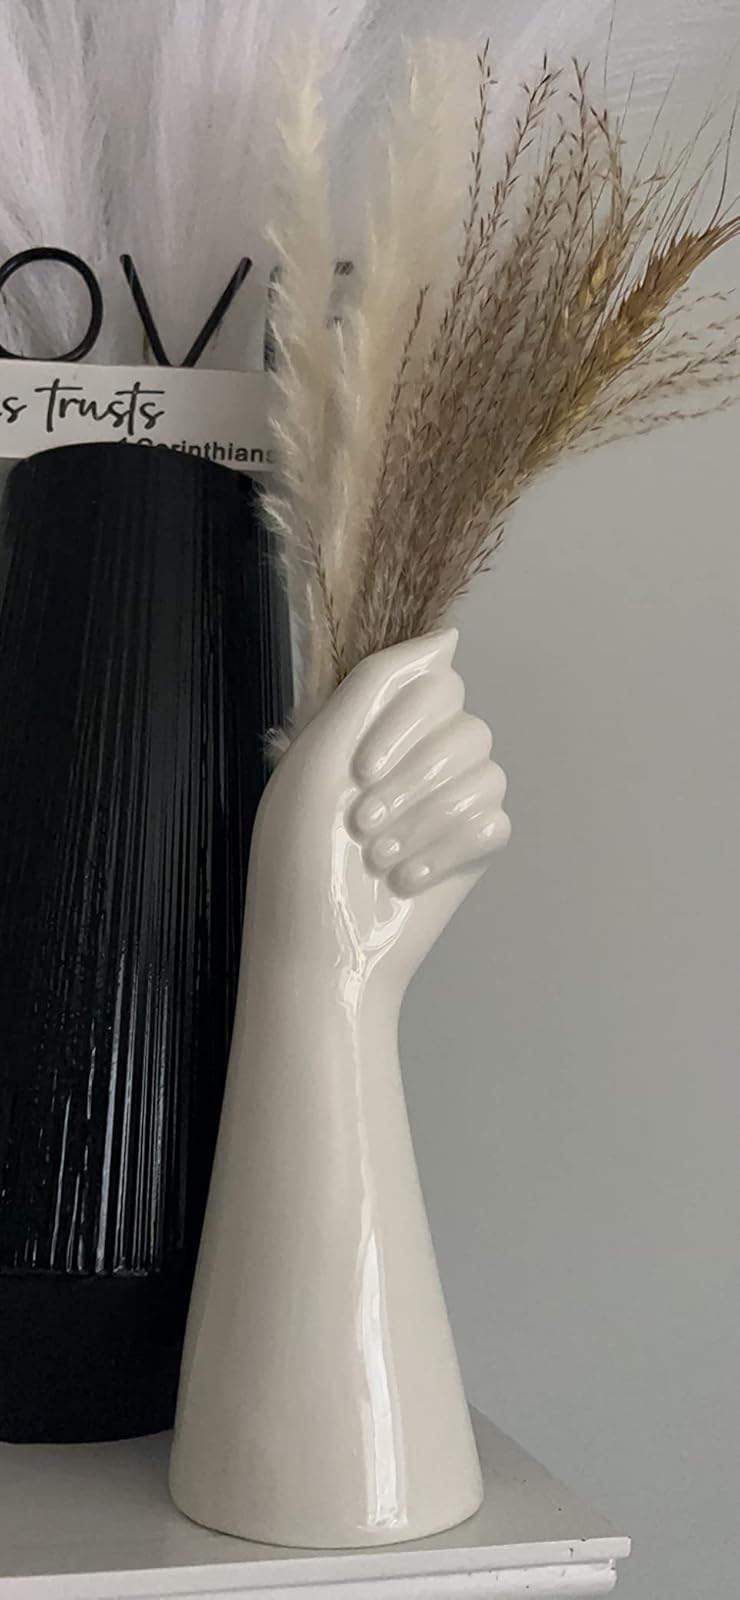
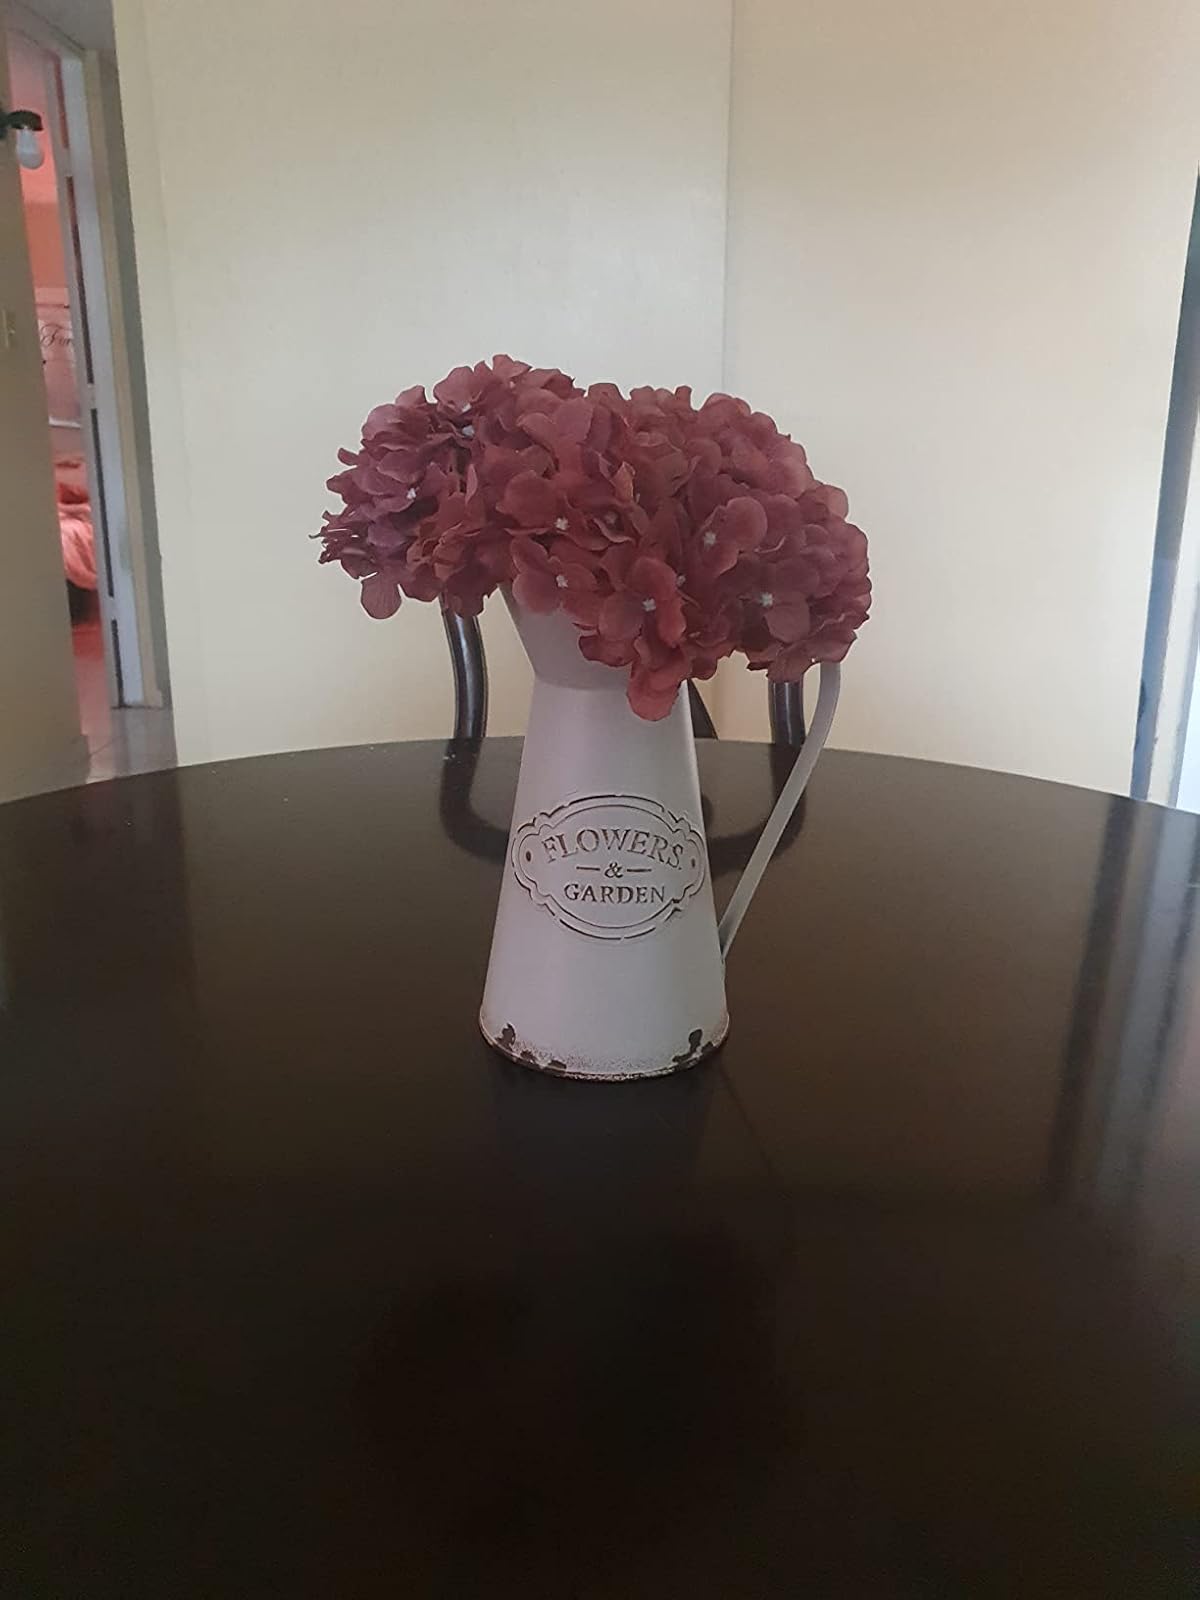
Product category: vase
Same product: no